Parkdale, Toronto

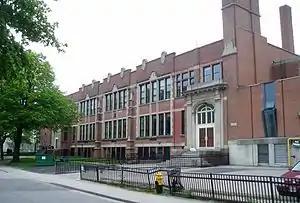
Parkdale Collegiate Institute is a public secondary school operated by the Toronto District School Board.

The Palais Royale at the eastern edge of Sunnyside Beach opened in 1922 as a canoe factory and dance hall. Many important big bands played there in the 1930s and the 1940s, and this attracted a large youth patronage. Many war-generation Torontonians courted their future partners in this building. The Palais Royale operates today as a special occasion hall and is a favourite venue for bands, including The Rolling Stones, who played a 2002 concert there, and has been the location for live recordings by Sloan and Downchild Blues Band.